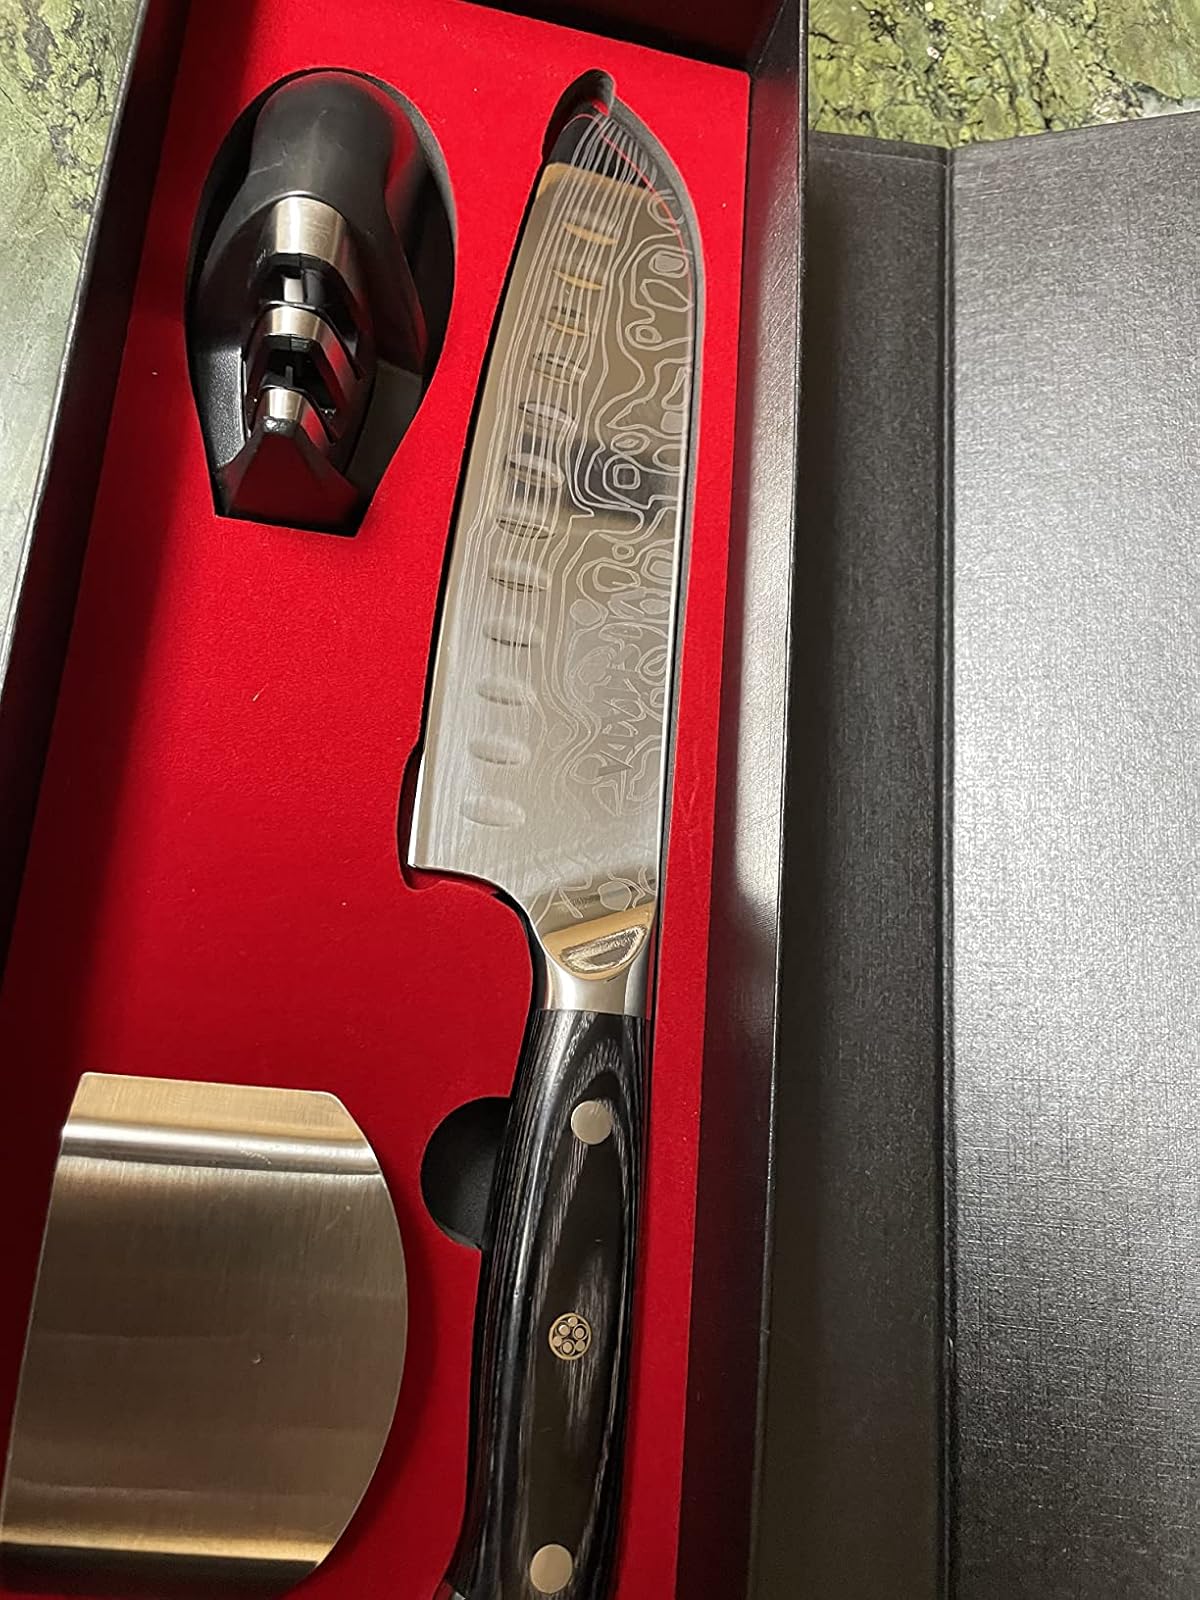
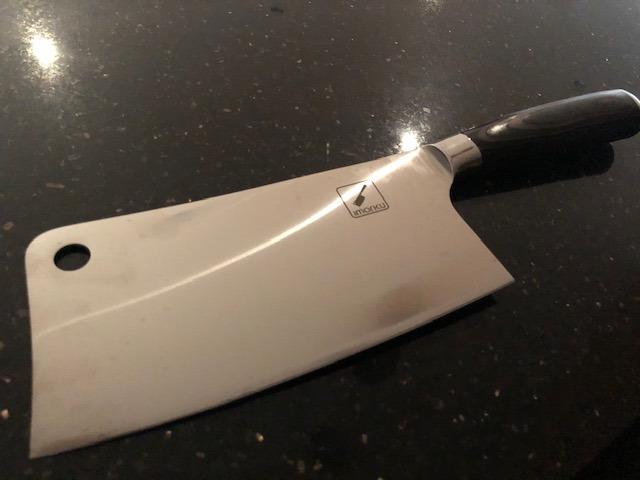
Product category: items_knife
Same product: no